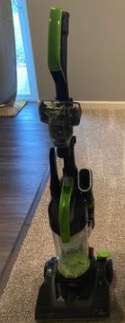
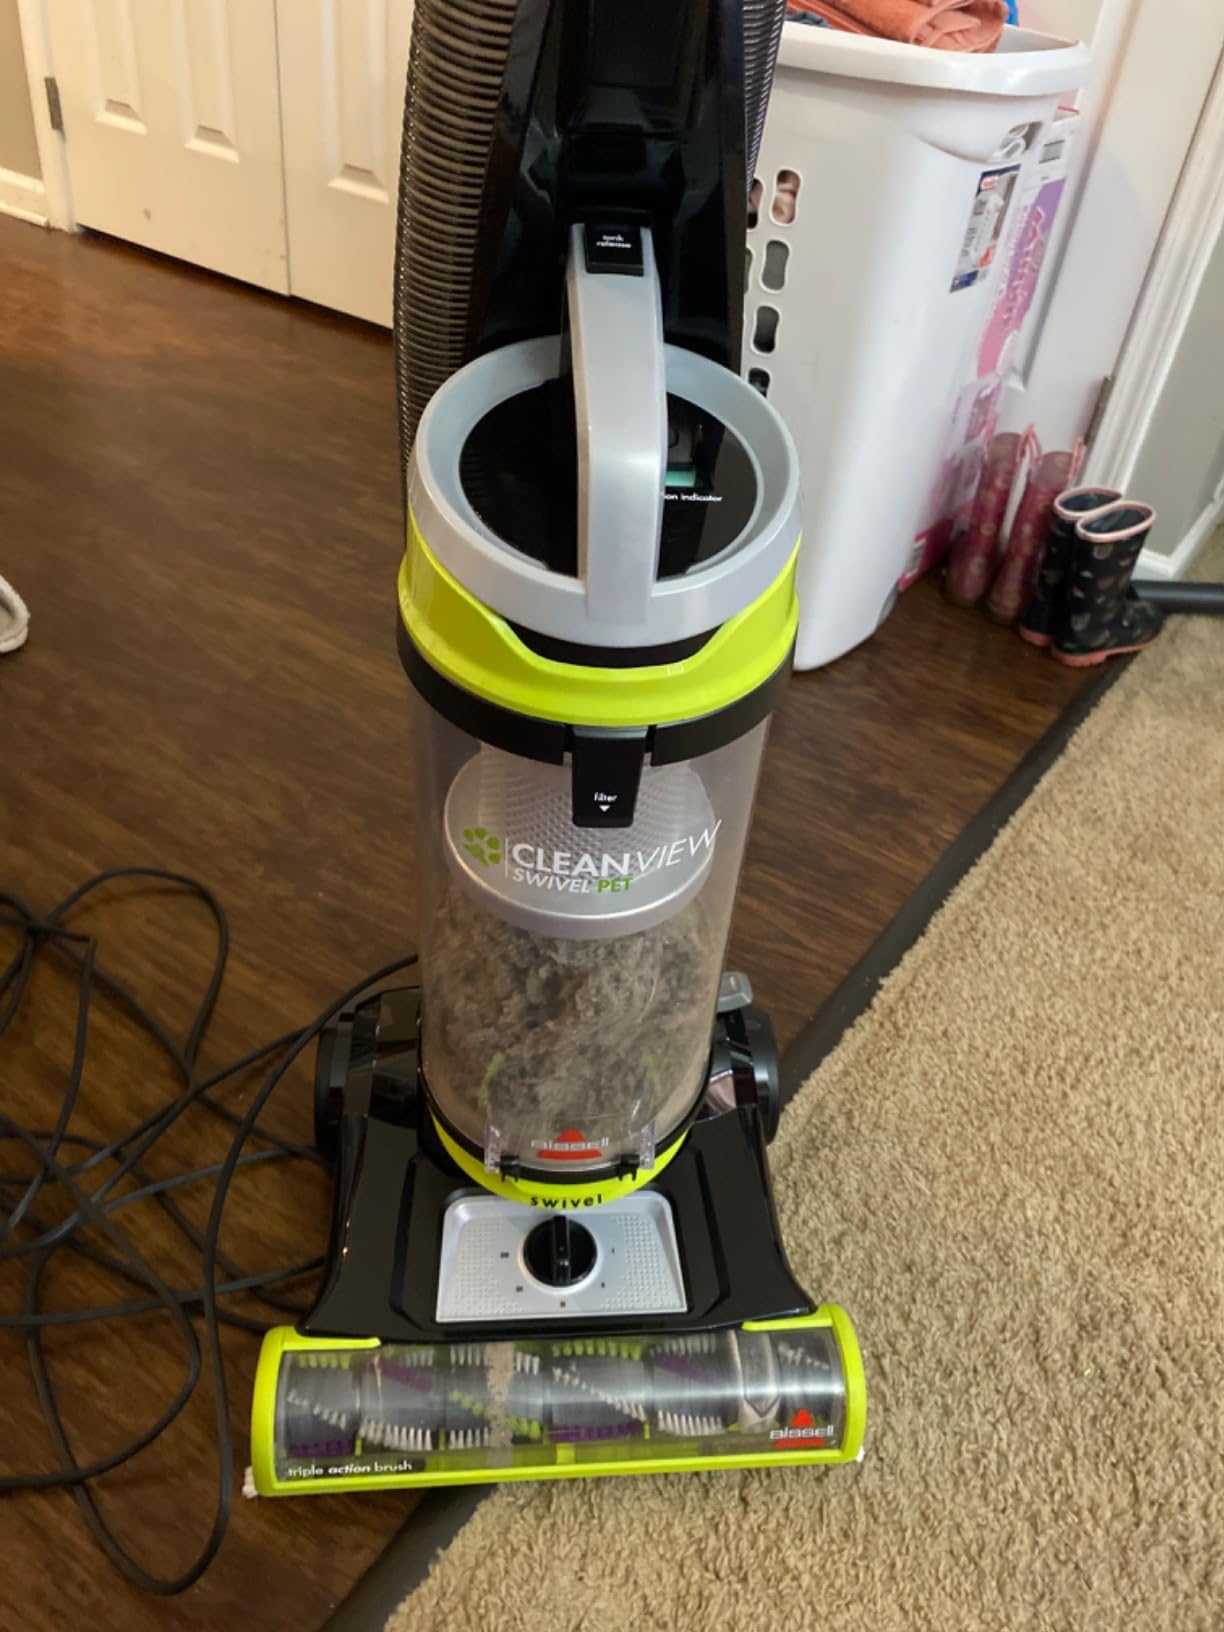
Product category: items_vacuum
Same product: no